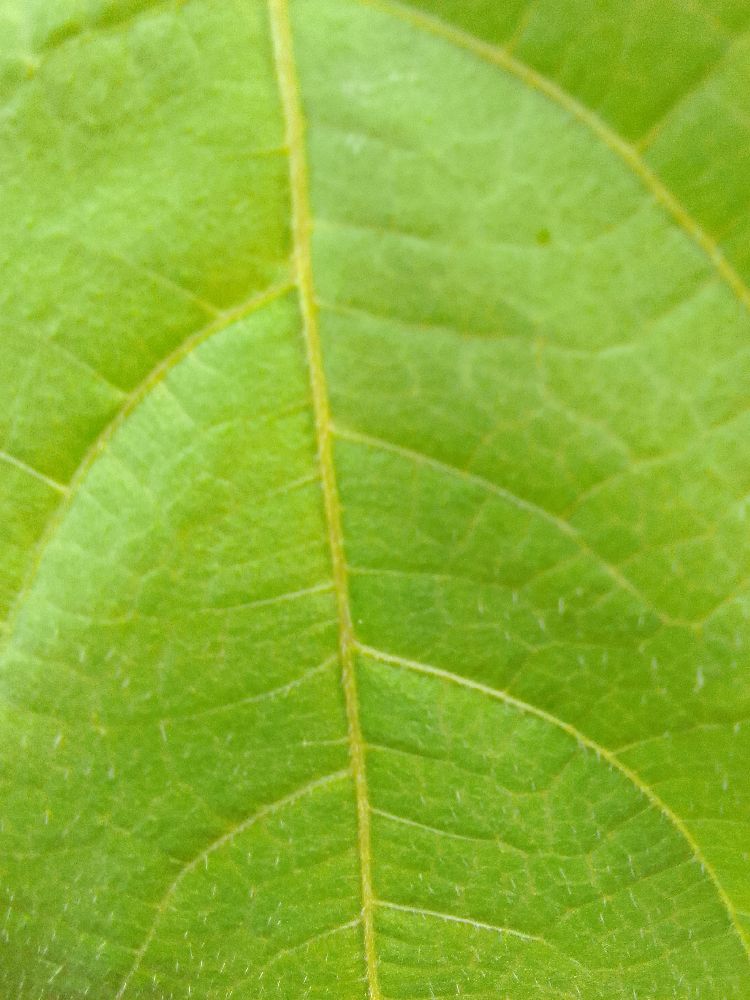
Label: healthy